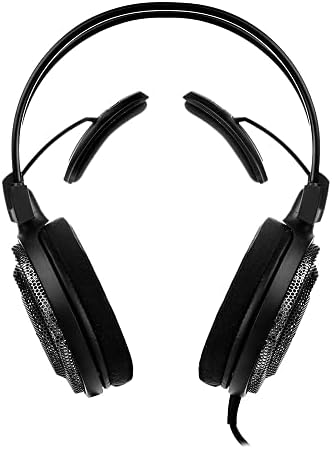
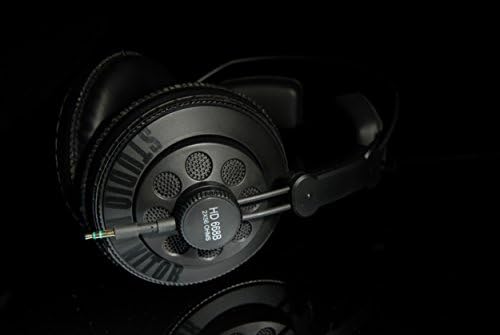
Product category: headphones
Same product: no